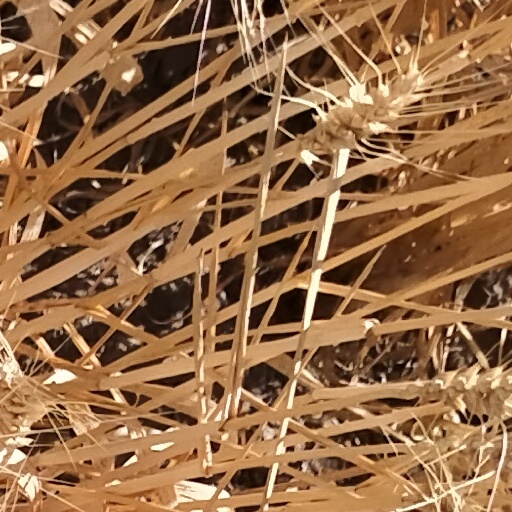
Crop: wheat